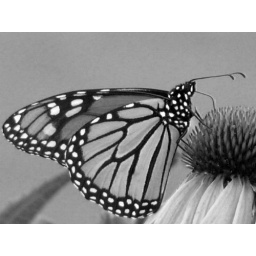
Monarch butterfly photo converted to black and white in Photoshop